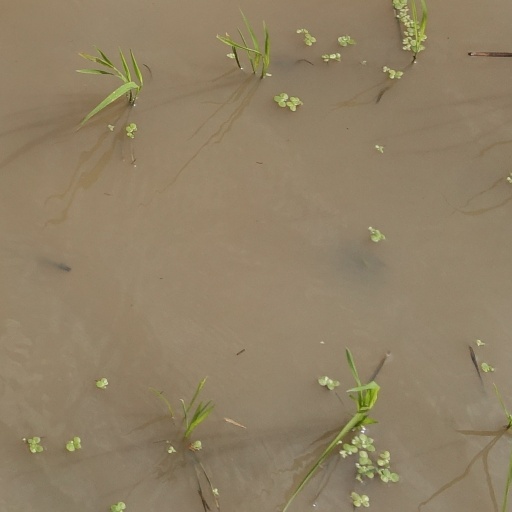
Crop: rice